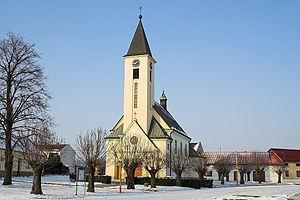
Zahnašovice est une commune du district de Kroměříž, dans la région de Zlín, en Tchéquie. Sa population s'élevait à 315 habitants en 2018.